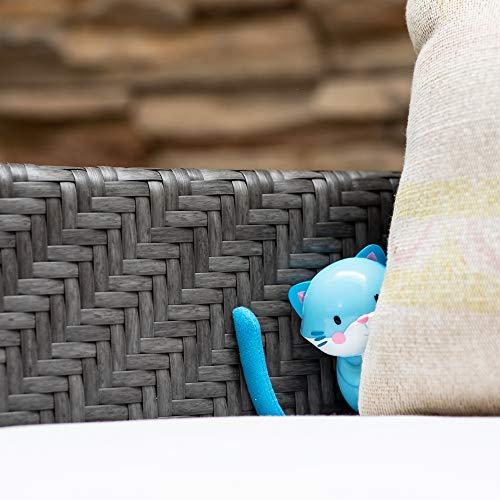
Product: Educational Insights My First Game: Tail Trails, Multicolor
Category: Toys & Games | Learning & Education
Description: The My first game series by Educational Insights helps toddlers build skills through game play.
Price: $19.99
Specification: ProductDimensions:11x5.1x4.5inches|ItemWeight:10.2ounces|ShippingWeight:10.2ounces(Viewshippingratesandpolicies)|ASIN:B07DJXSTJP|Itemmodelnumber:1703|Manufacturerrecommendedage:36months-4years